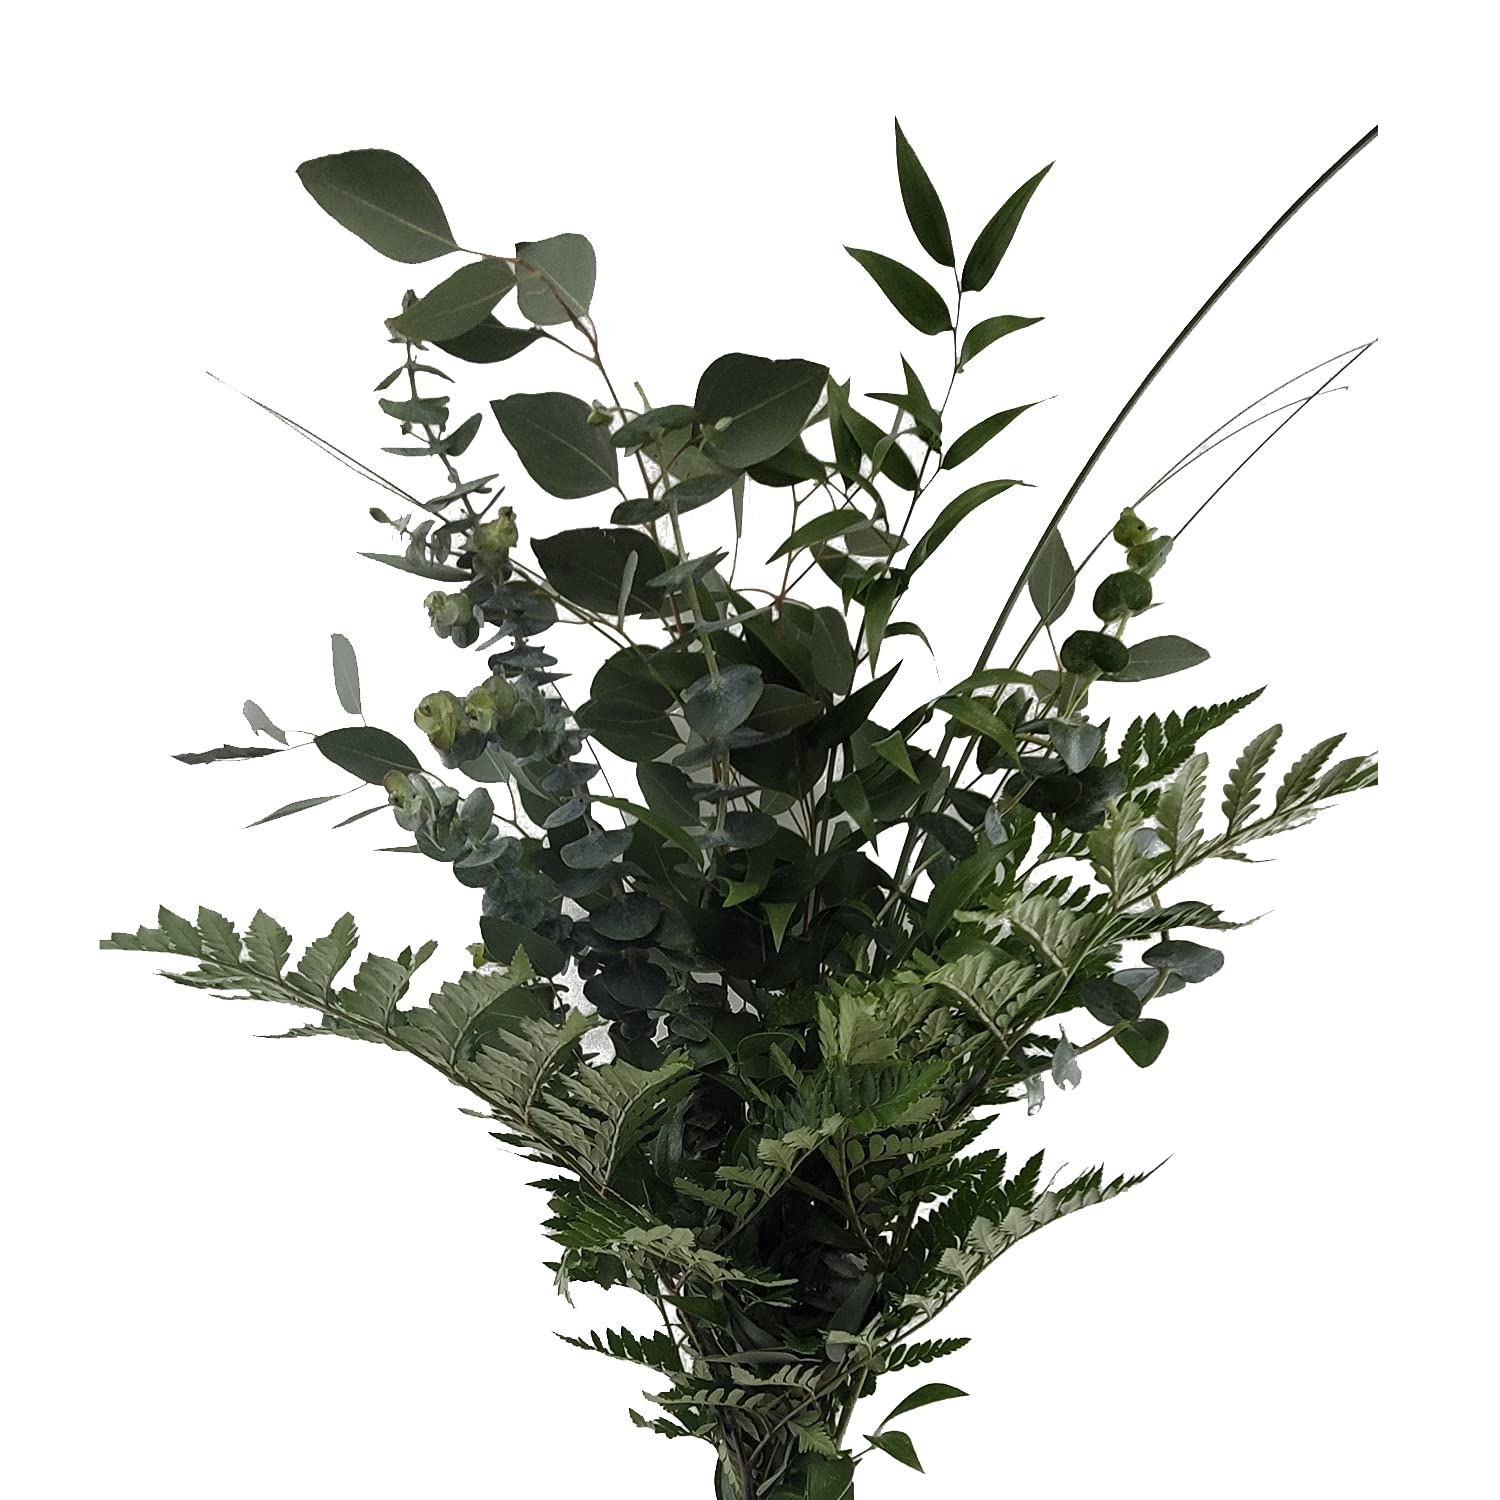
Item Name: Bloomingmore | Fresh Cut Essence Greens Bouquet | 5-Pack | Home, Office, Birthday, Wedding Decor, DIY, Party Event, Housewarming, Teacher and Engagement
Bullet Point 1: BLOOM SELECTIONS : 5 Leather Leaf, 5 Bear Grass, 3 Baby Blue Eucalyptus, 2 Silver Dollar and 1 Italian Ruscus.
Bullet Point 2: STEM LENGTH (approximately) : 40 cm / 16 inches
Bullet Point 3: FRESH FLOWERS: Revel in the delight of your Bouquet Refreshing to life. Enjoy the freshness, as these handpicked flowers gracefully. Vase is not included.
Bullet Point 4: CARE AND HANDLING - Before your flowers ship, they are prepared with proper hydration methods. To ensure your flowers thrive, simply follow these care steps upon arrival: remove your bouquet from its wrap and place them in a vase filled with fresh luke warm water.
Bullet Point 5: DELIVER AT YOUR CONVENIENCE: Place your orders any day, by 2 PM EST to receive your items in 4 days.
Bullet Point 6: SATISFACTION GUARANTEED: We stand behind the quality of our products. If you're not completely satisfied, contact us for a refund or replacement. Digital pictures required.
Product Description: To create a more natural look to all your floral arrangements the Essence Greens Bouquet is a must-have. This fabulous bouquet is full of greens, offering everything you need to complete all your floral arrangements and bridal bouquets. <br><br>✅ Note. Please allow for small discrepancies in the color hue due differences in monitor resolution and subtle climatic changes during growing season.<br><br>✅ The box will include care instructions to help make the flowers long lasting. Before your flowers ship, they are prepared with proper hydration methods. If your flowers appear sleepy and thirsty,
Value: 1.0
Unit: Count

Price: 122.98